Capitol Theatre, Sydney

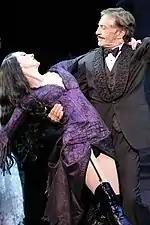
A musical version of "The Addams Family" was performed in 2013.

†Indicates the production was cancelled due to indoor event restrictions as part of the Covid-19 outbreak